Pseudohyperaldosteronism

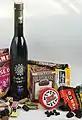
Various edible products containing licorice. Excessive consumption of licorice can lead to pseudohyperaldosteronism due to the plant's high concentrations of Glycyrrhetinic acid.

Metabolic causes include conditions of glucocorticoid resistance and from mineralocorticoid excess which can occur following high-dose corticosteroid therapy. Dietary causes include overconsumption of licorice-containing products. Glycyrrhetinic acid in licorice inhibits the 11-β-HSD2 enzyme resulting in inappropriate stimulation of the mineralocorticoid receptor by cortisol leading to aldosterone-like effects.